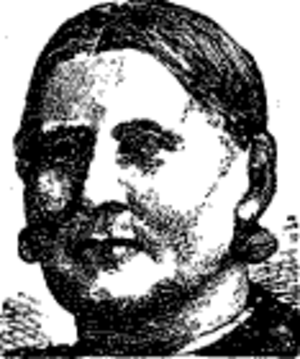
Maria Lovisa Åhrberg ou Årberg, était une chirurgienne suédoise. Elle fut la première femme médecin reconnue en Suède. Elle exerça en médecine bien avant que les femmes ne soient formellement autorisées à étudier cette discipline à l'université en 1870.